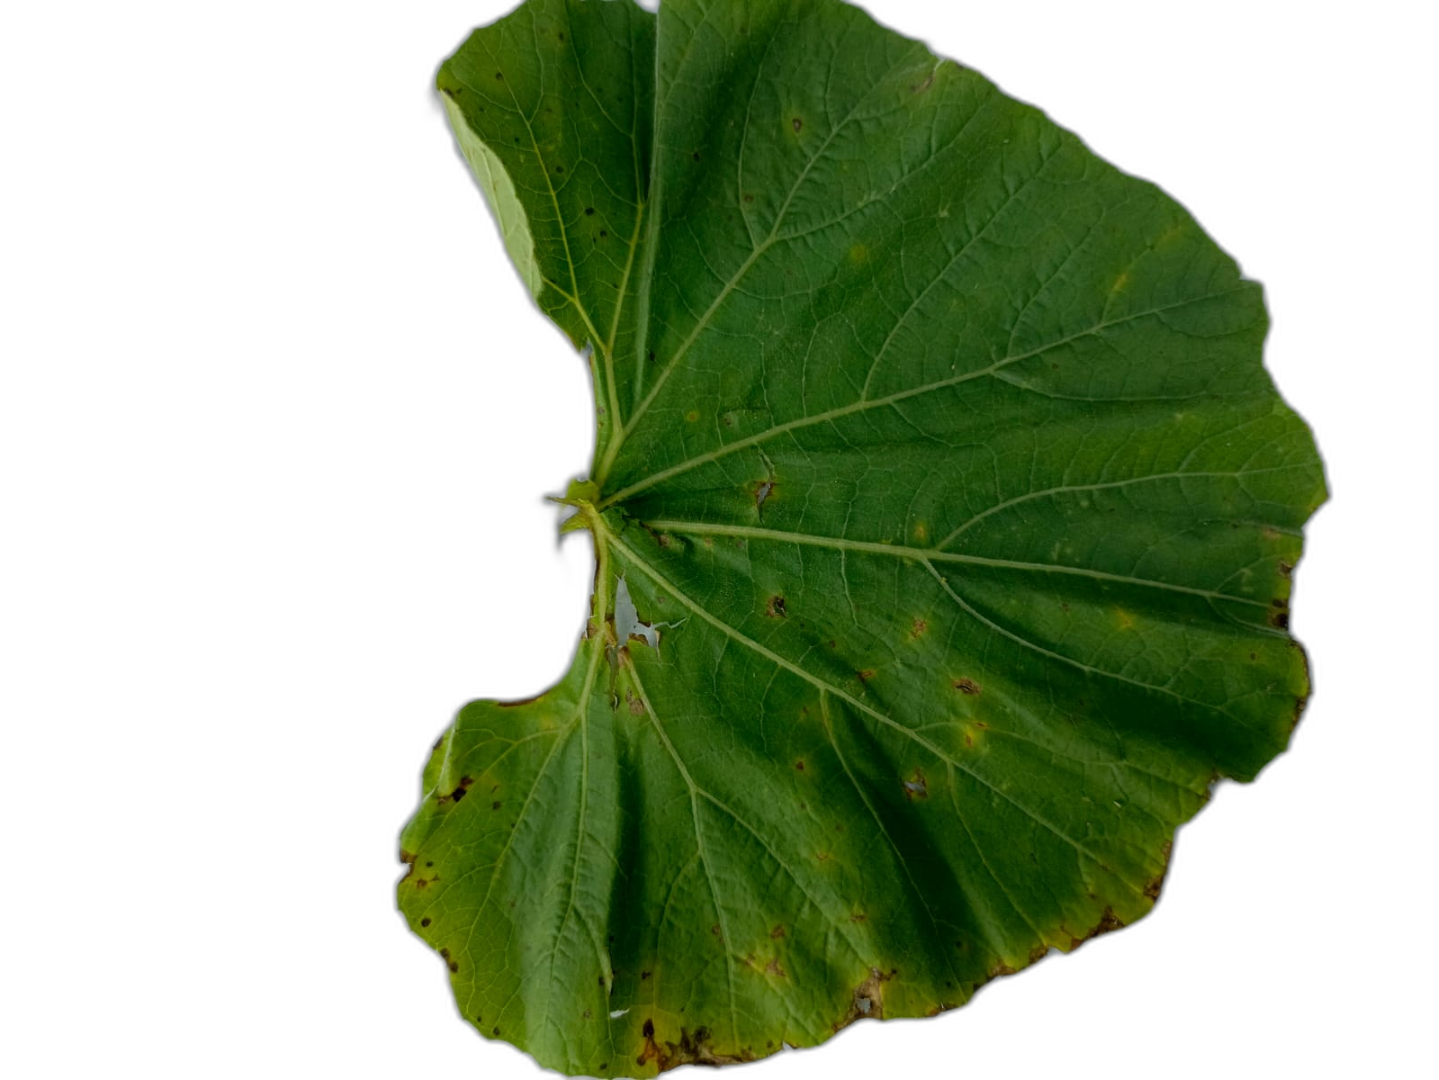
Crop: Bottle Gourd
Label: Alternaria_Leaf_Blight